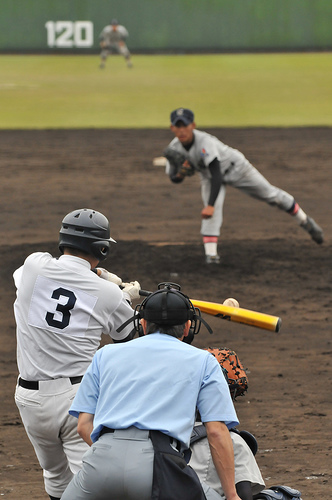
cầu thủ bóng chày đang cầm gậy thi đấu trên sân